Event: Nepal Earthquake
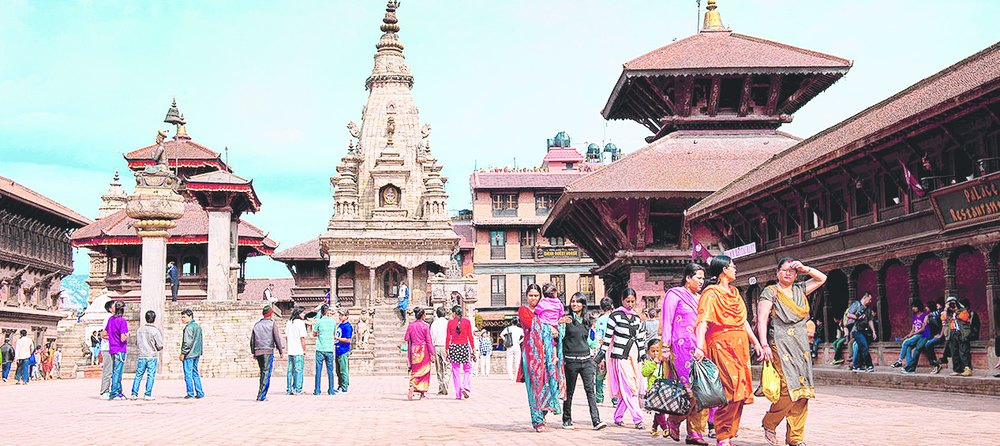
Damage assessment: no_damage